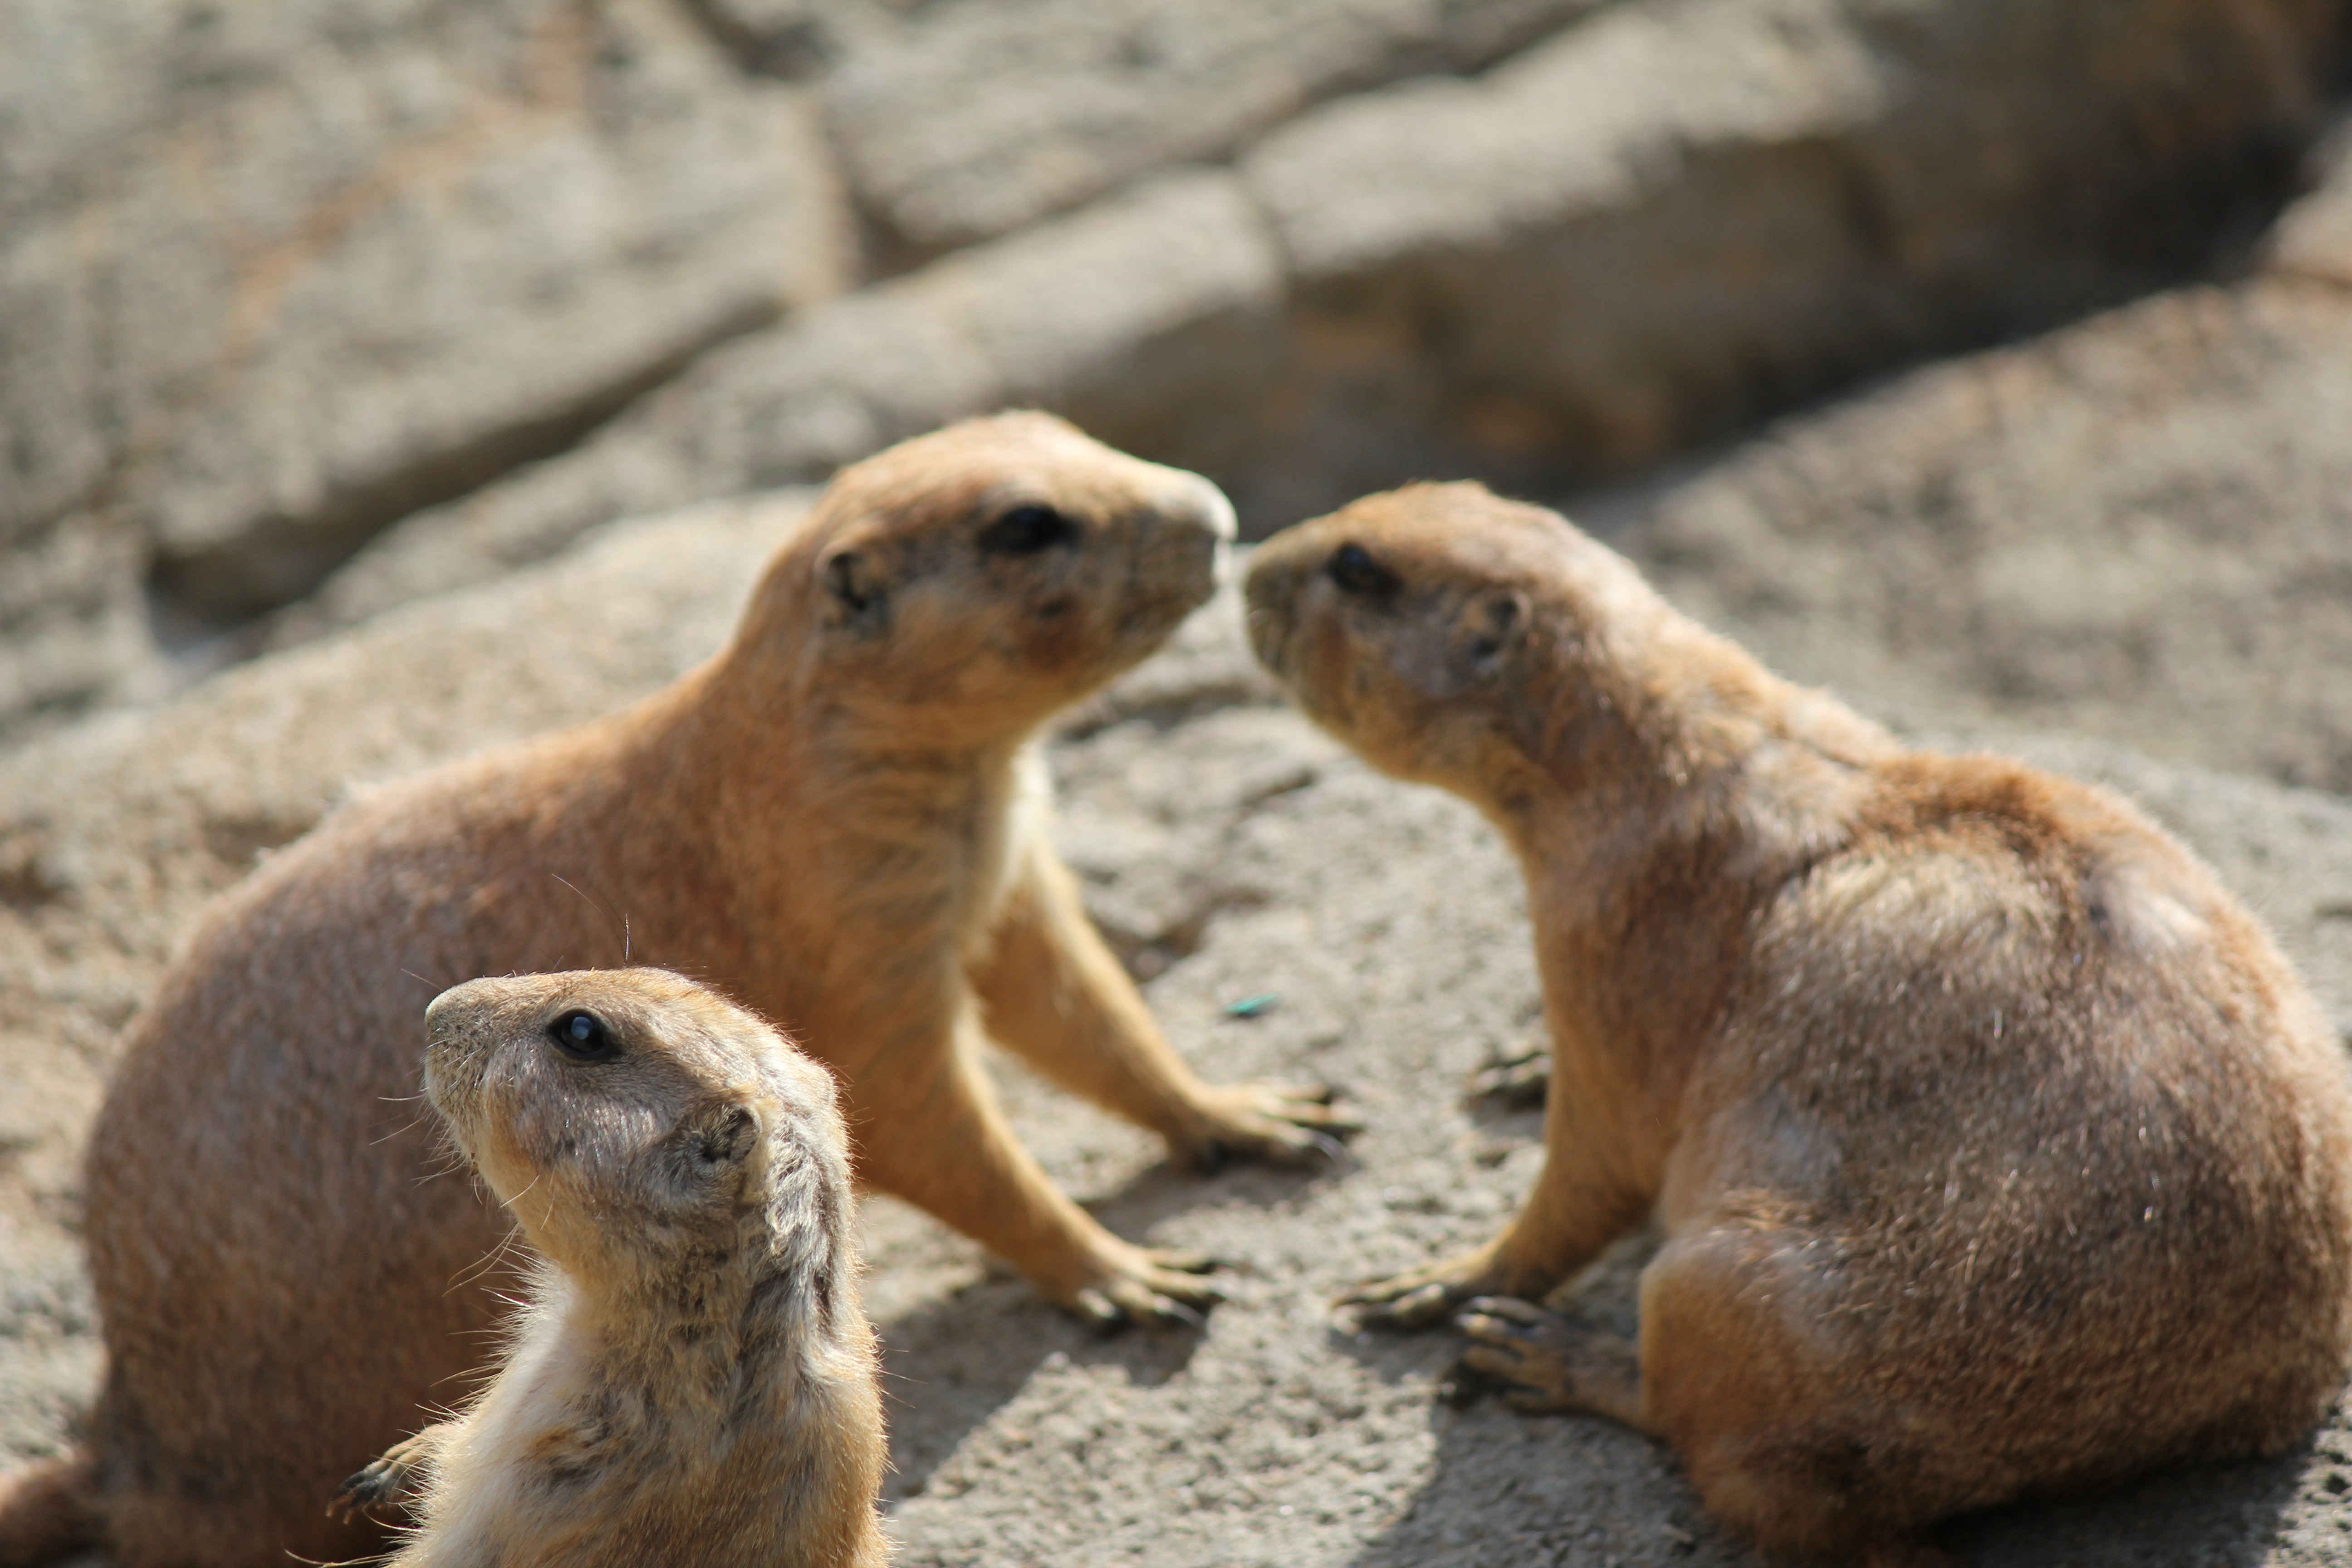
ground, wildlife, wild, zoo, fur, mammal, squirrel, rodent, fauna, whiskers, furry, vertebrate, creature, expression, meerkat, curious, alert, marmot, burrow, prairie dog, burrowing